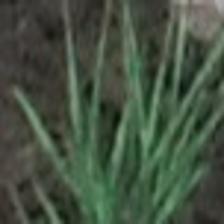
Label: clustered